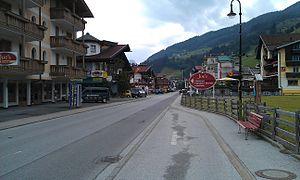
Gerlos est une commune autrichienne du district de Schwaz dans le Tyrol.